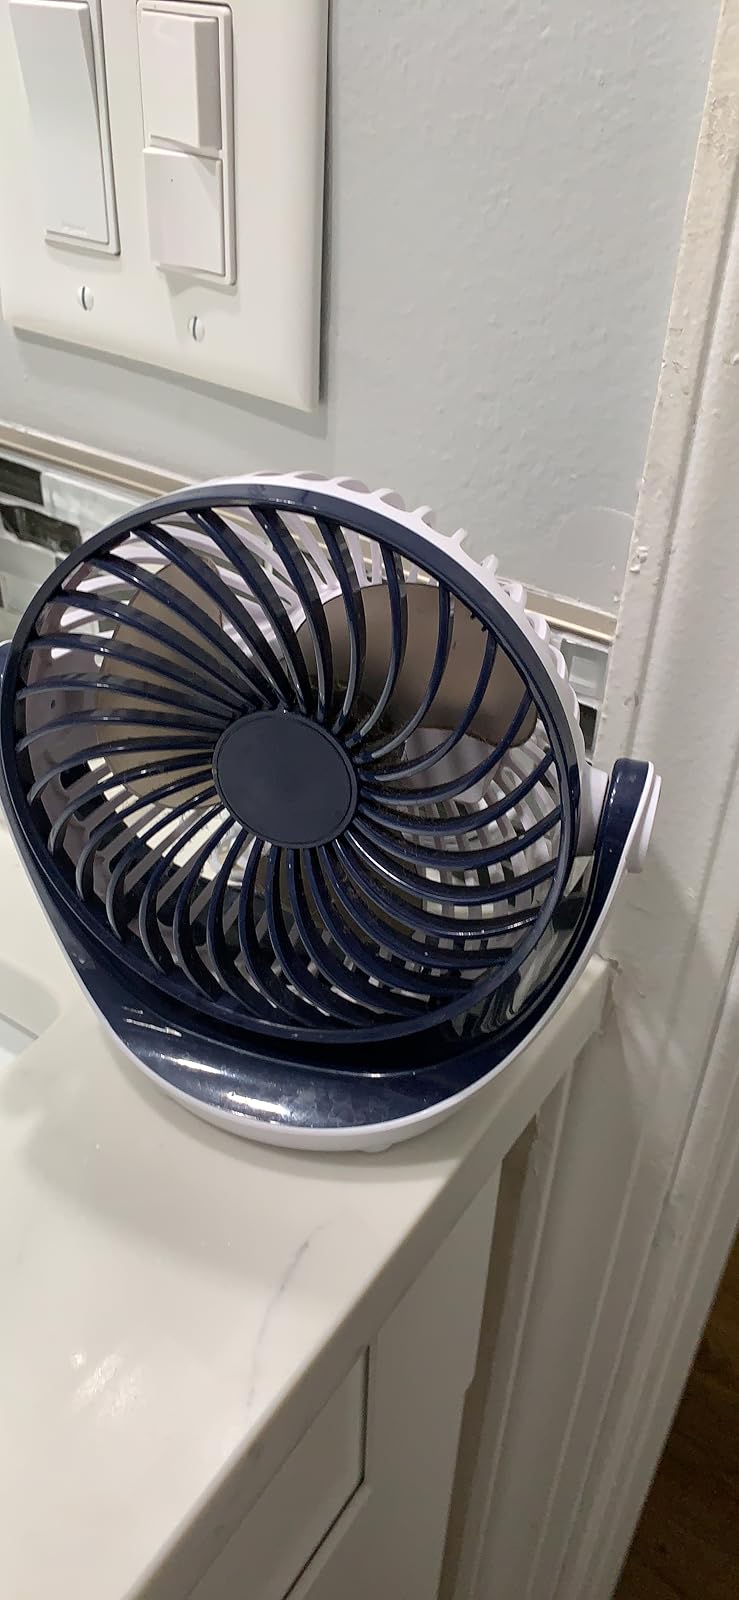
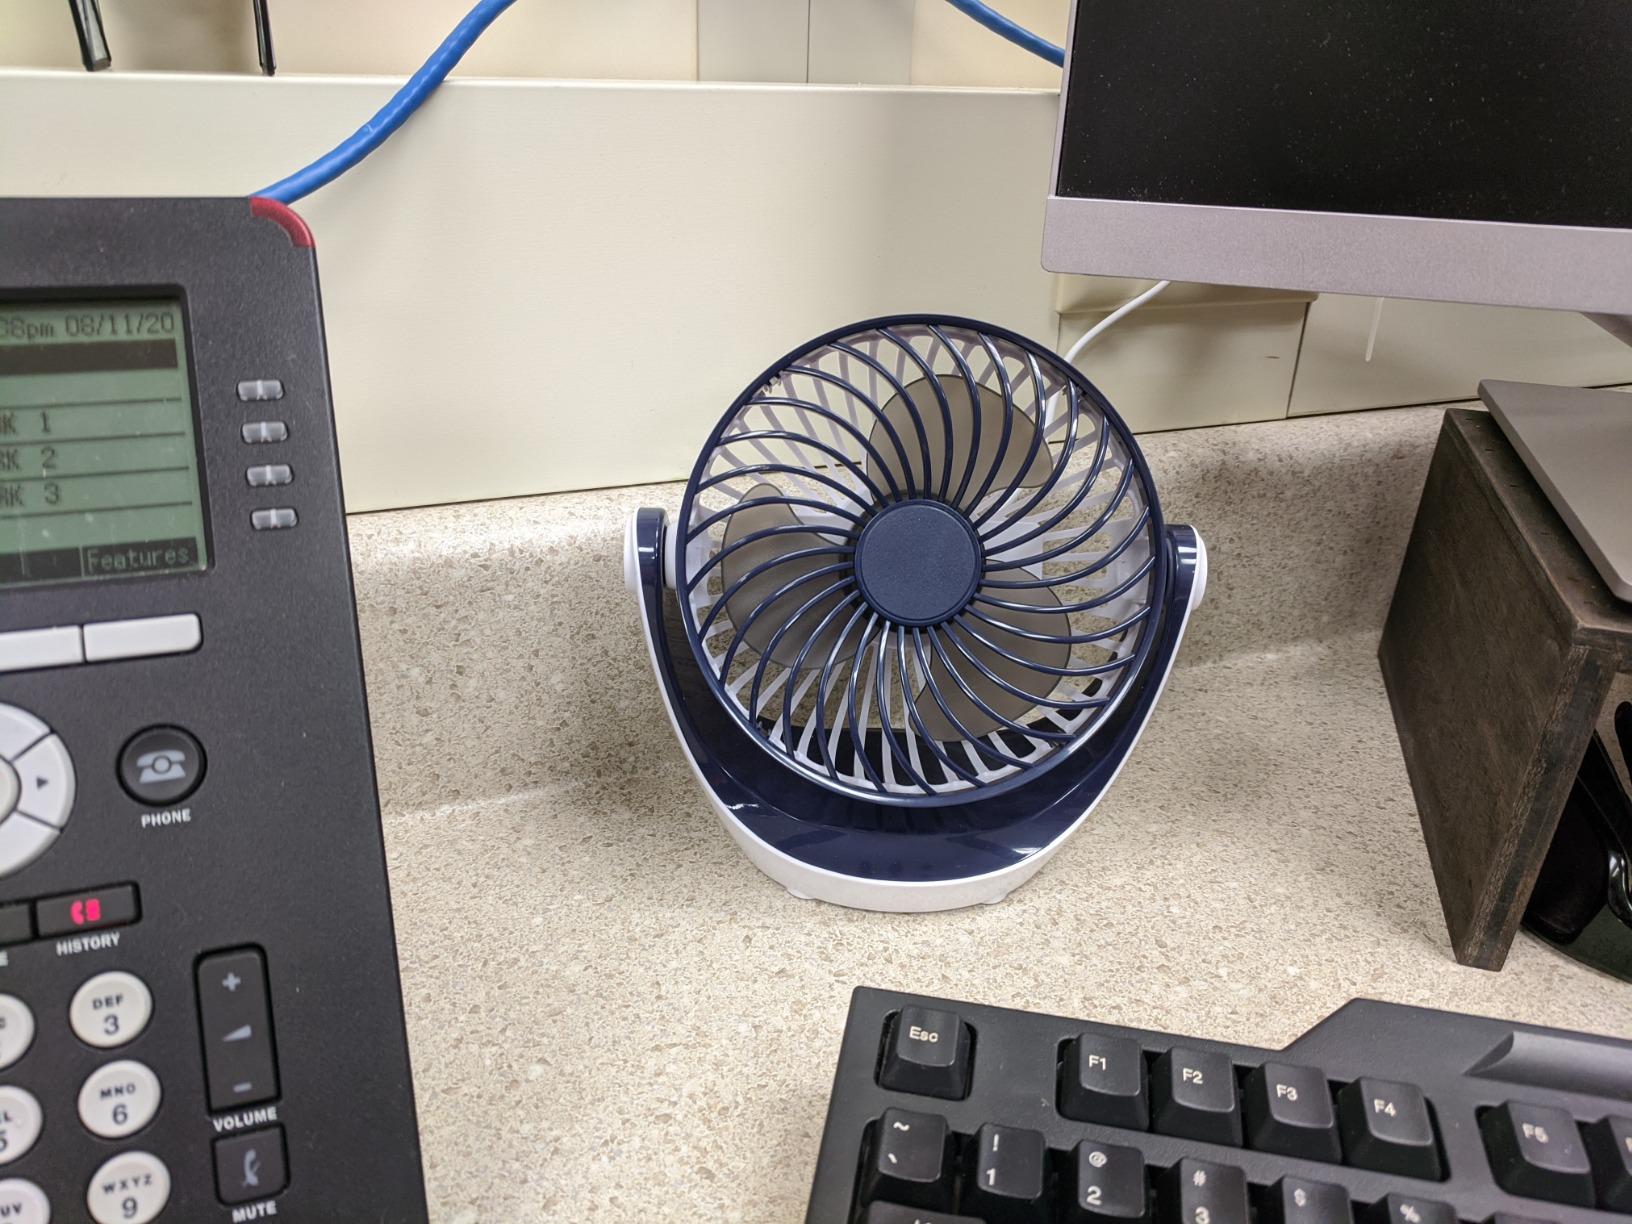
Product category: fan
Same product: yes